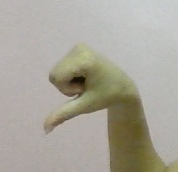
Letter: waw